14th Street Tunnel shutdown

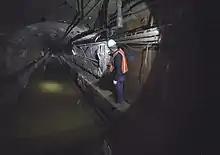
Tunnels flooded by Hurricane Sandy

The 14th Street Tunnel shutdown (also referred to as the L Project, the L train shutdown, or the Canarsie Tunnel reconstruction) was the partial closure and reconstruction of the New York City Subway's 14th Street Tunnel that took place from April 2019 to April 2020. The tunnel carries the BMT Canarsie Line (serving the ) under the East River in New York City, connecting the boroughs of Brooklyn and Manhattan, and is used by an average of 225,000 passengers per weekday. A key segment of the 14th Street Tunnel, between the Bedford Avenue station in Brooklyn and the First Avenue station in Manhattan, would be partially closed for 15 to 20 months to allow for necessary and extensive repairs to the underwater tubes after it was flooded and severely damaged during Hurricane Sandy in 2012.